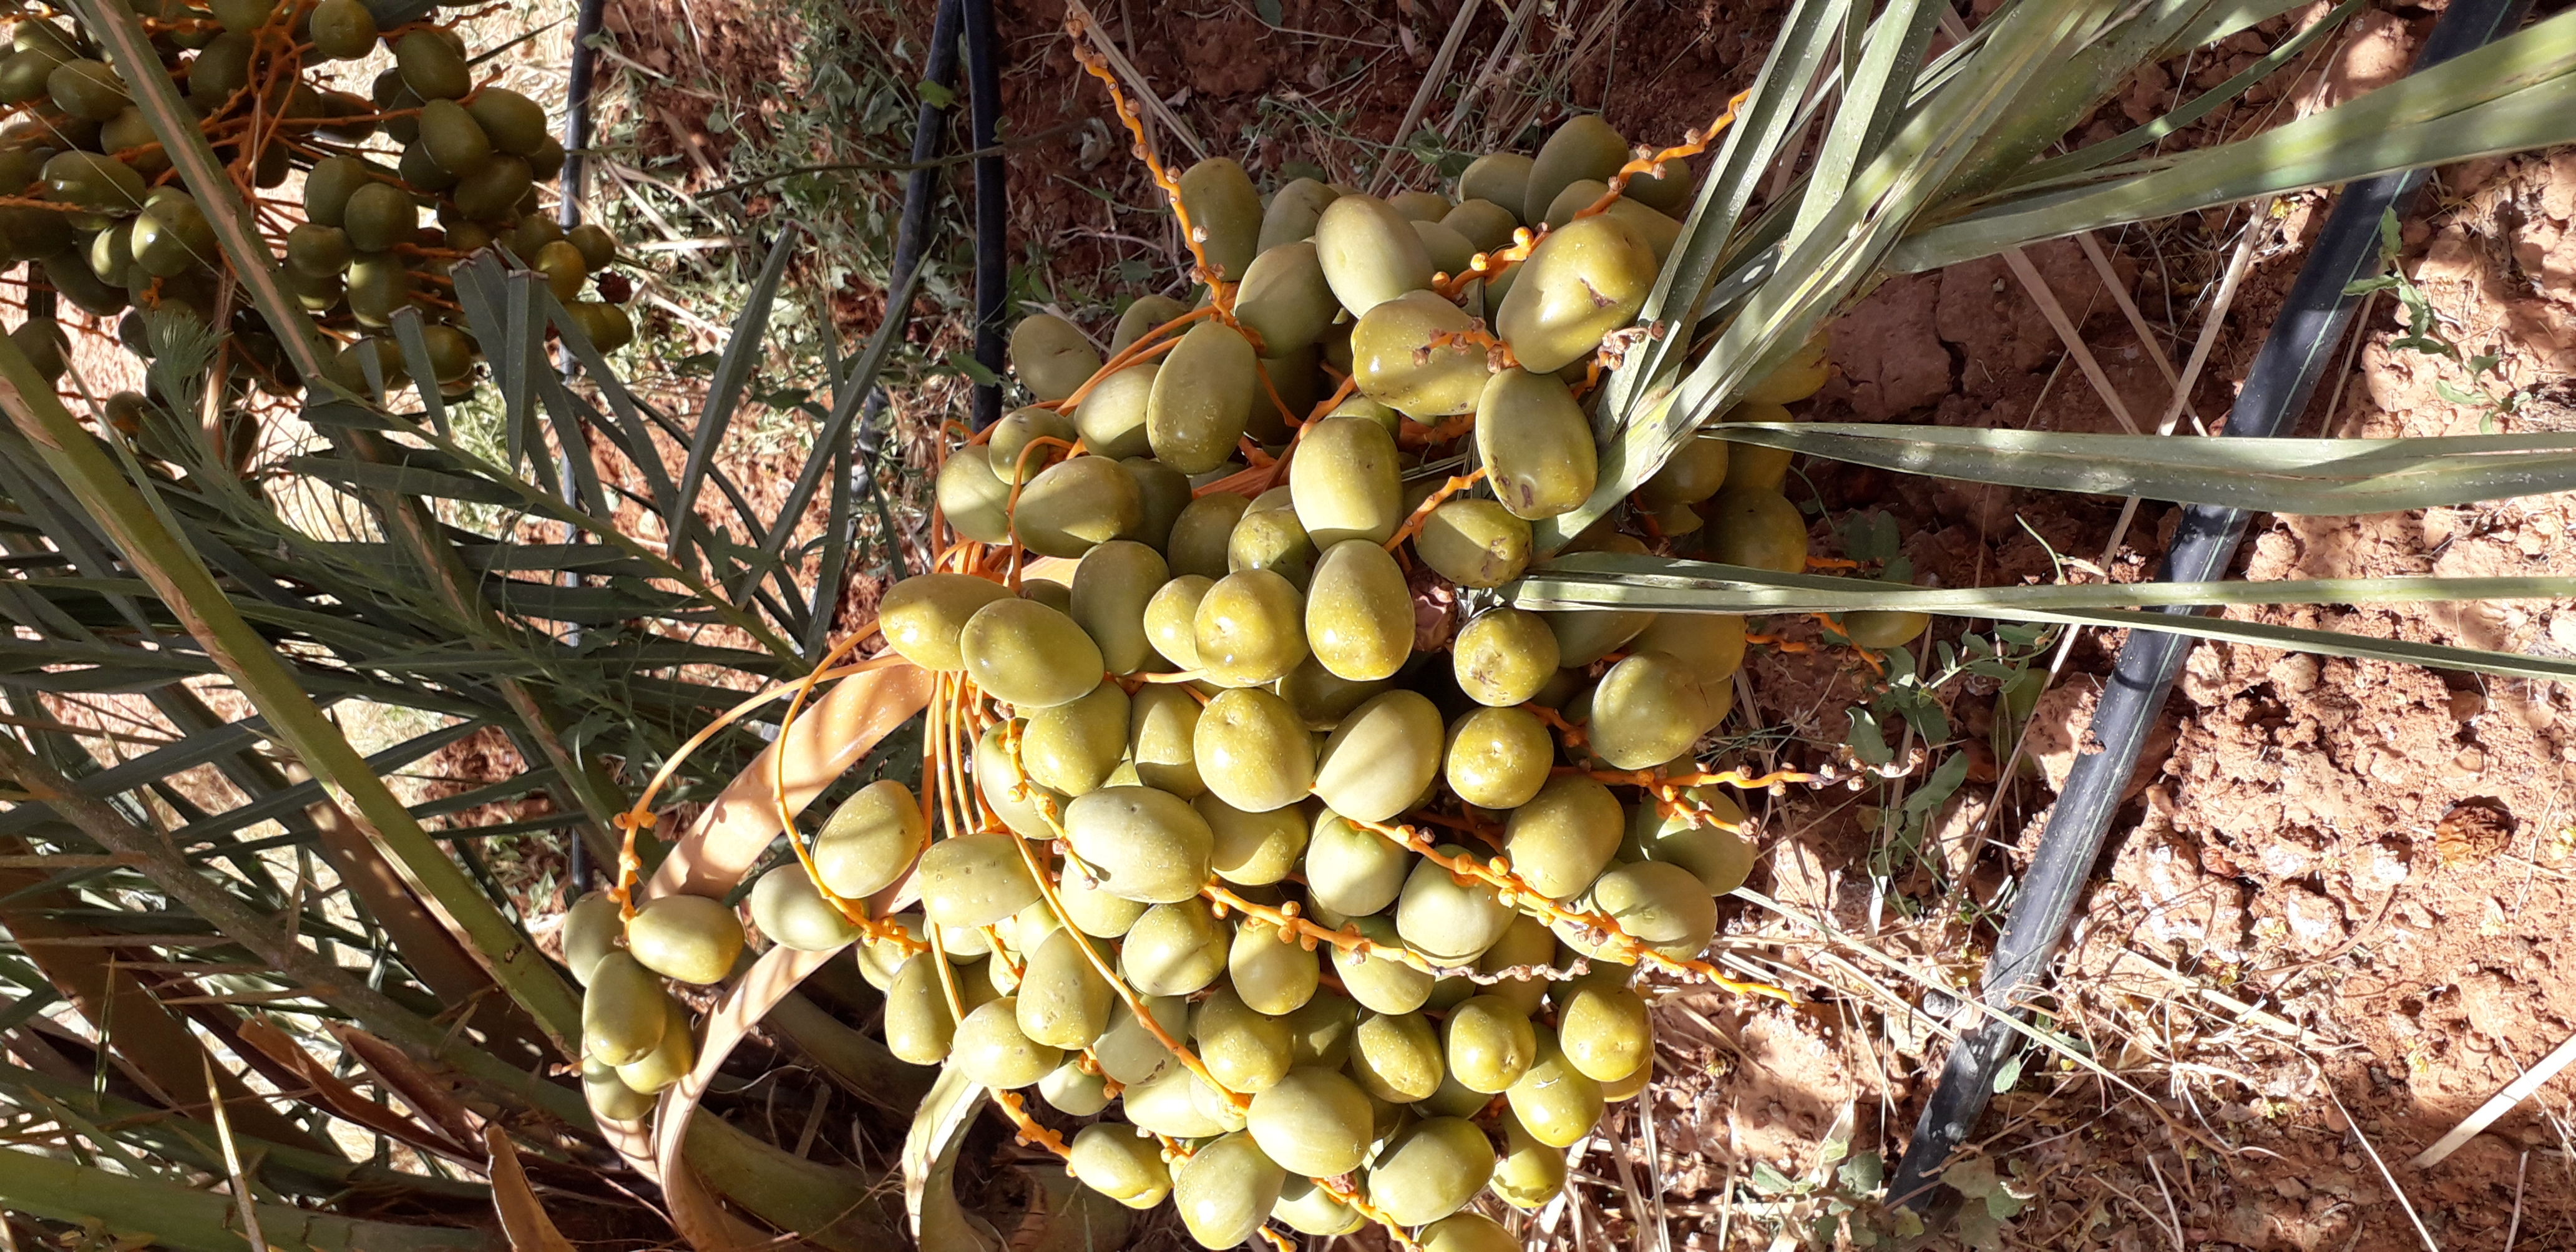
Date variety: Boufagous